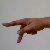
The image shows a hand gesture representing the letter 'P' in Indian Sign Language.